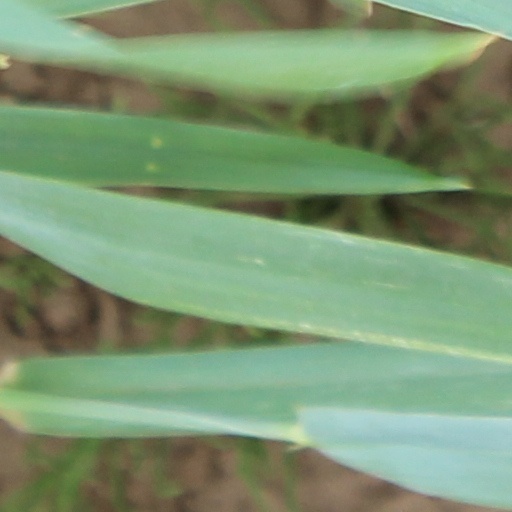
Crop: wheat